Castle Square, Warsaw

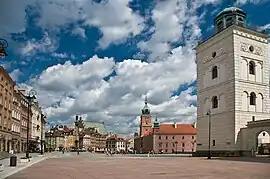
Castle Square, with tower of St. Anne's Church at right

The column commemorating King Sigismund III of Poland (a work by Clemente Molli, erected in 1644) is the oldest and one of the symbolic landmarks of the city and the first secular monument in the form of a column in modern history.